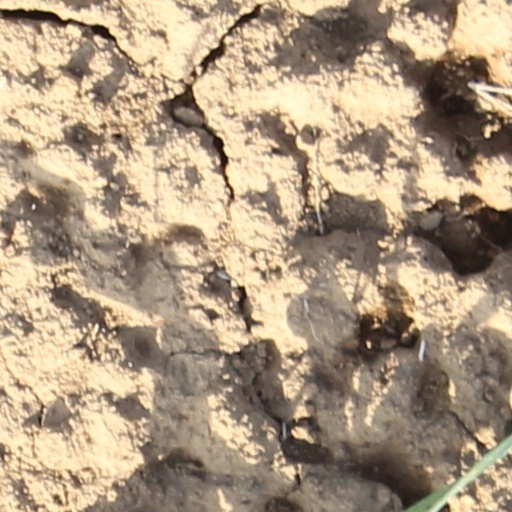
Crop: wheat